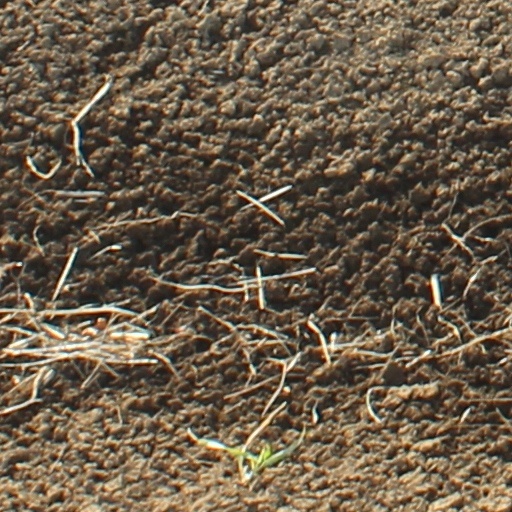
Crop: wheat